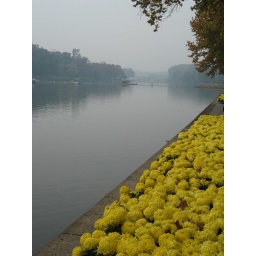
Beds of chrysanthemums in front of the hotel...such a beautiful pop of yellow in the persistent gray mist.